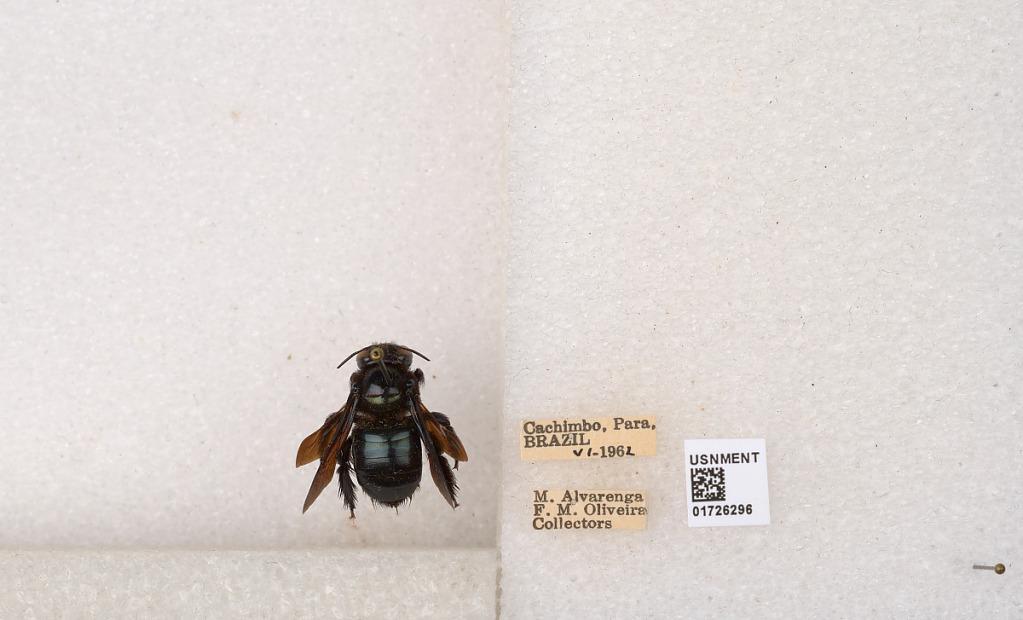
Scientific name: Xylocopa (Schonnherria) macrops Lepeletier
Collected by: M. Alvarenga & F. Oliveira
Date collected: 1962-6-1
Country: Brazil
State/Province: Para
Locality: Cachimbo